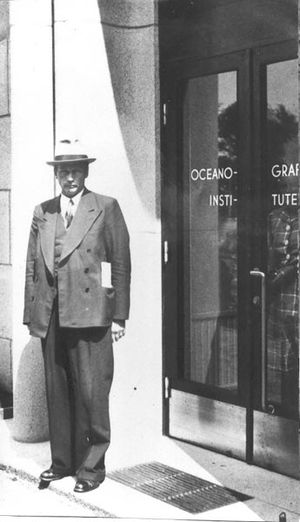
Hans Pettersson
Hans Pettersson var en svensk oceanograf og fysiker. Han var søn af den svenske havsforskningspioner Otto Pettersson. Pettersson var professor i oceanografi ved Göteborgs universitet fra 1930 til 1956. Han forskede særlig i radioaktive stoffer i havet og sedimentet. I 1947-48 stod Pettersson i spidsen for den svenske dybhavsekspedition Albatros-ekspeditionen.